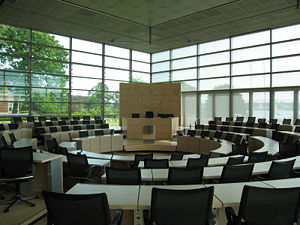
Landdagen (Slesvig-Holsten) / Parlamentet
Landdagens plenarsal
Landdagen i Kiel er Slesvig-Holstens delstatsparlament.